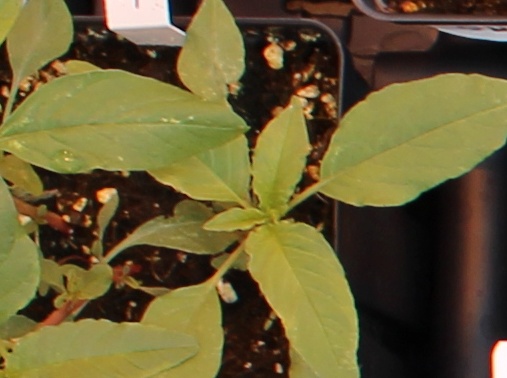
Label: Waterhemp